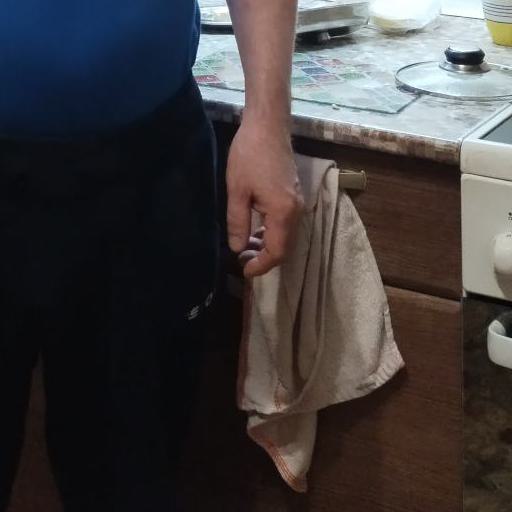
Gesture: no_gesture